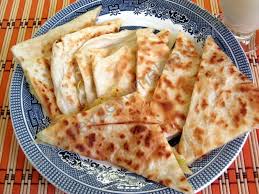
Yemek: gozleme